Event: Nepal Earthquake
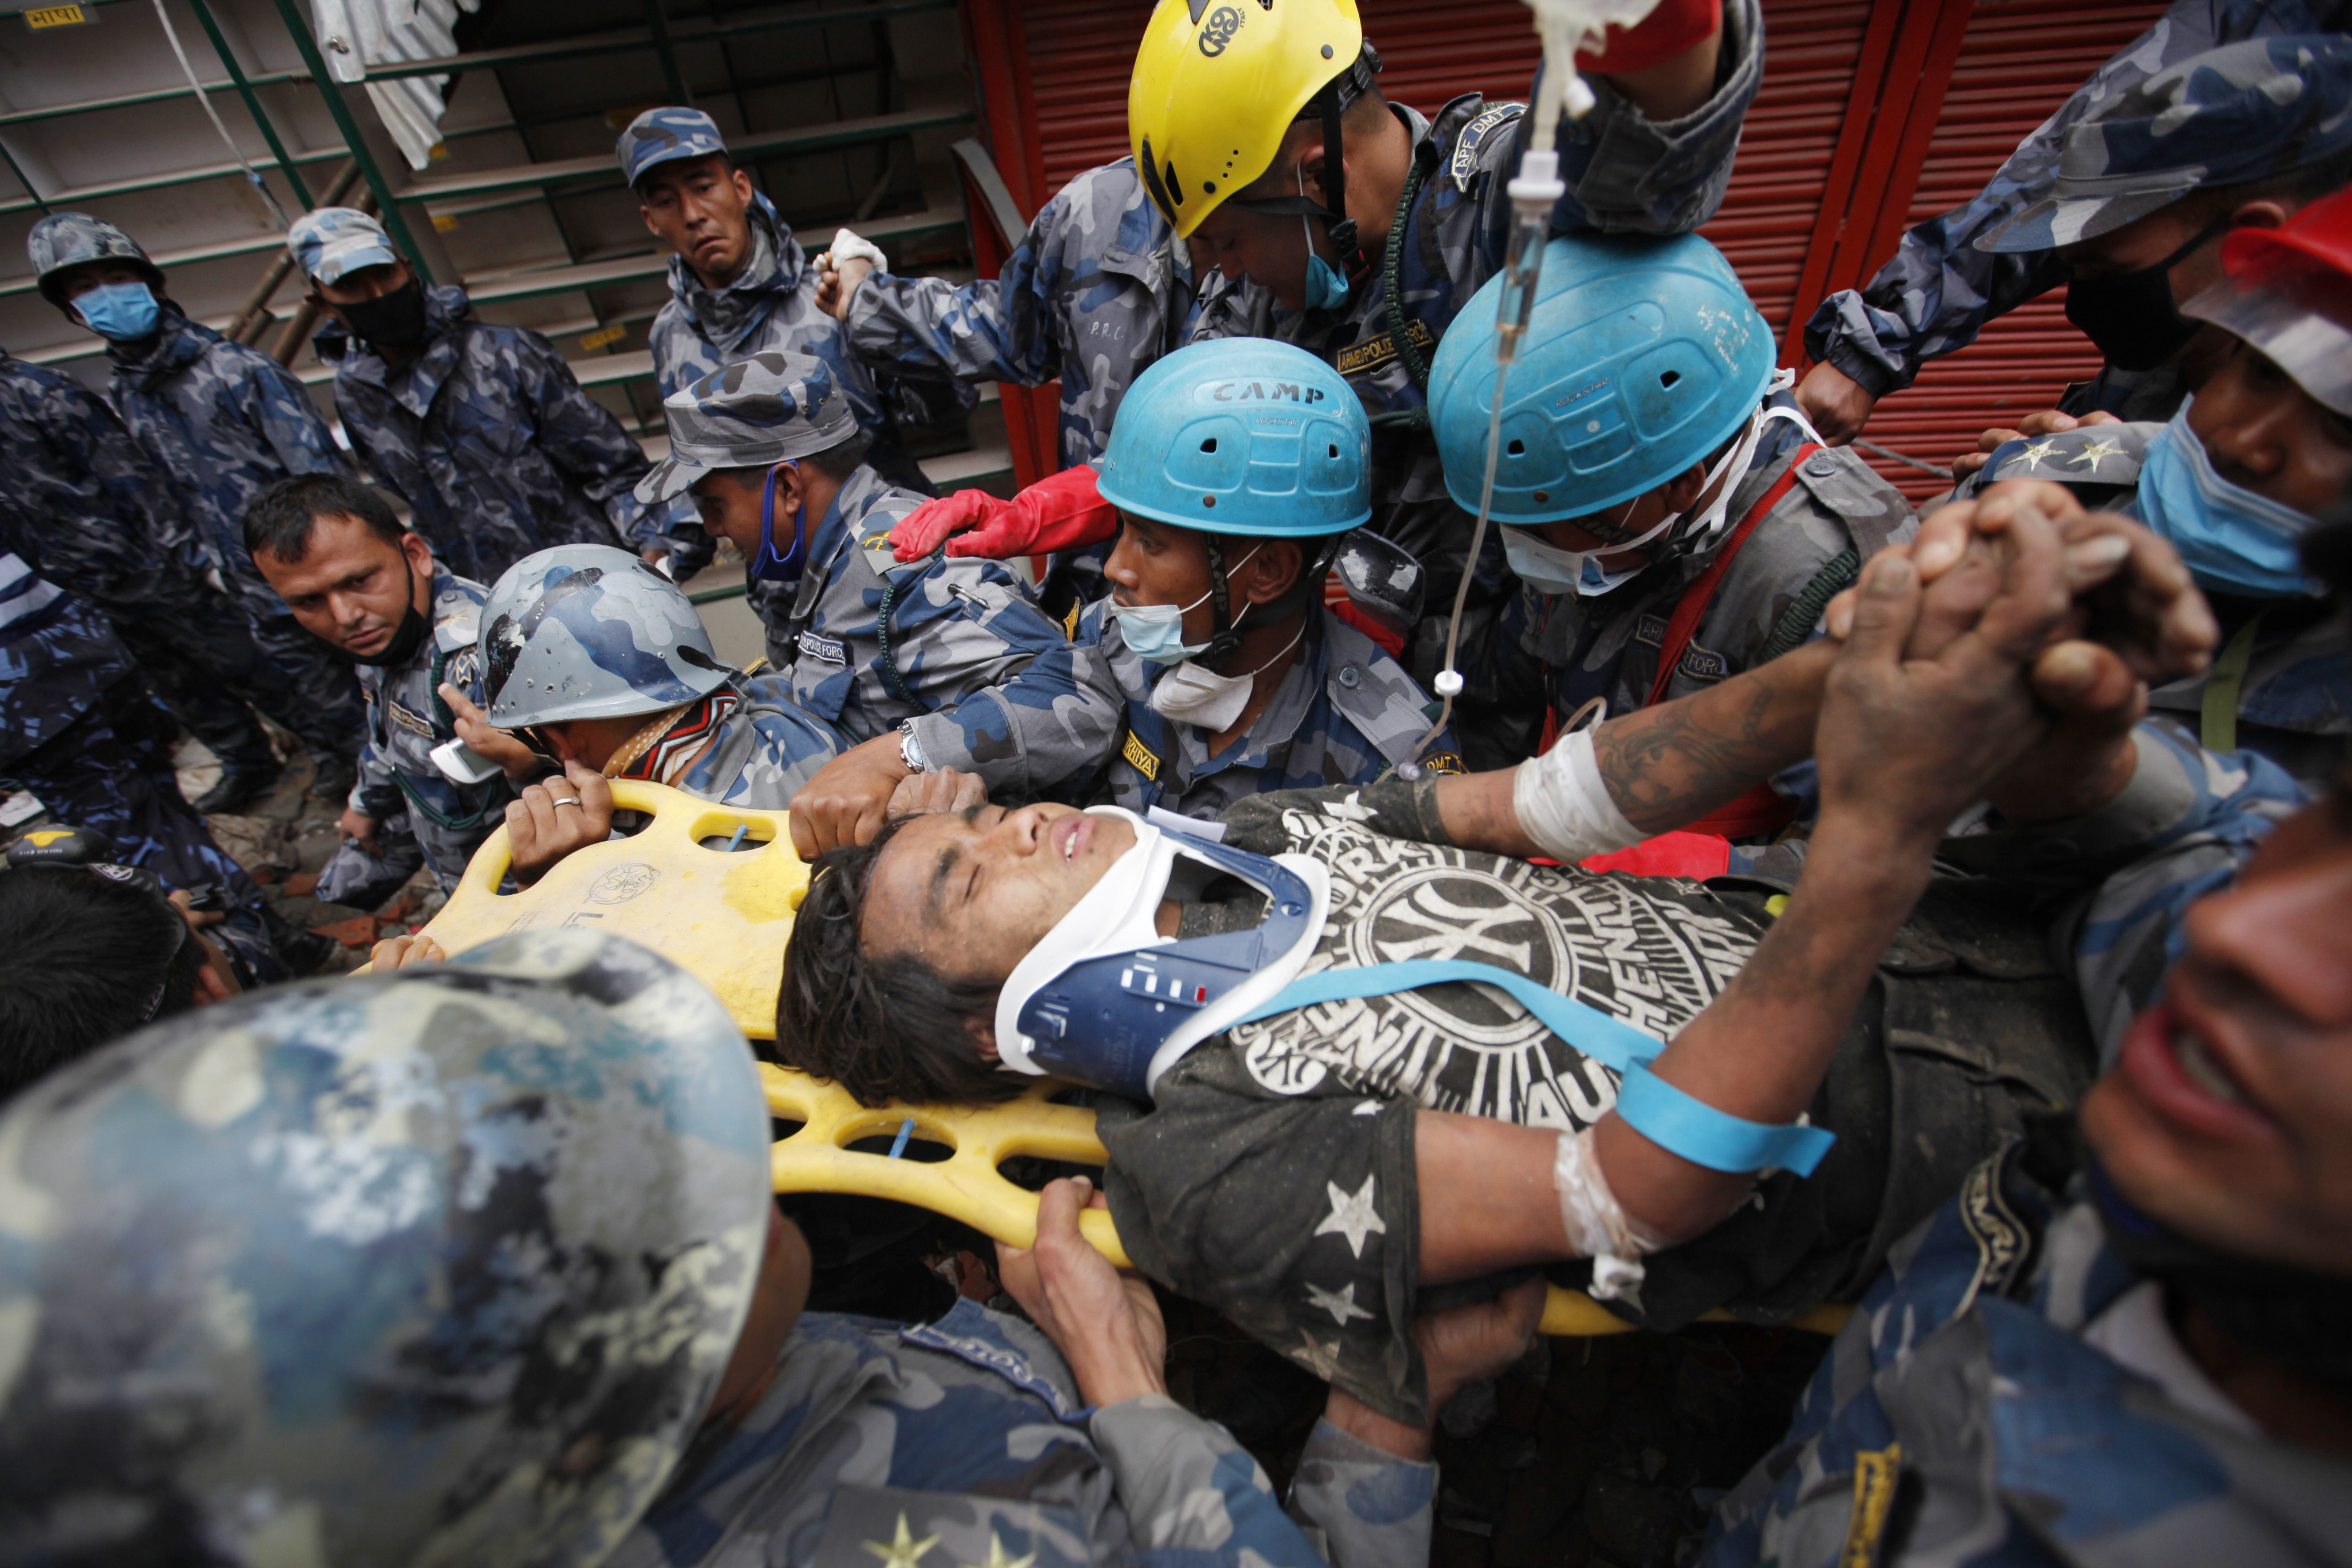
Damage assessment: no_damage